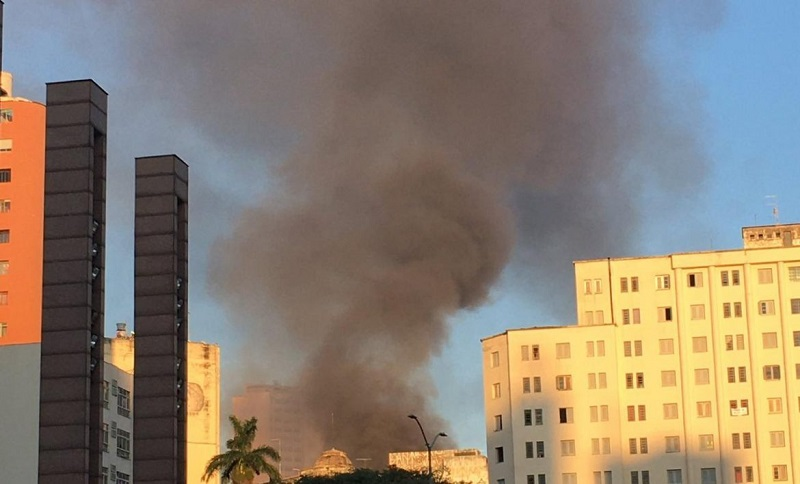
Fire: no
Smoke: yes